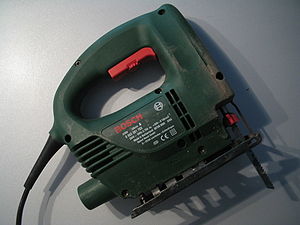
Stiksav
Elektrisk stiksav.
En stiksav er et værktøj til at skære træ ud i bl.a. buede former, idet den med sin smalle klinge let kan komme rundt om skarpe hjørner.